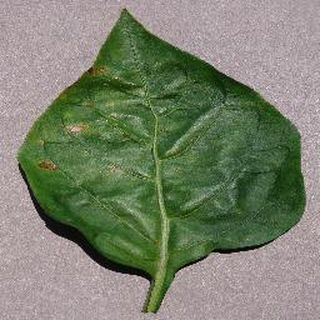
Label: bell_pepper_bacterial_spot